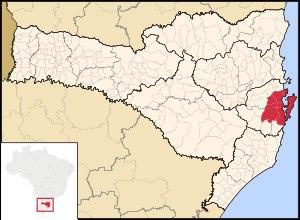
La région métropolitaine de Florianópolis, également appelé Grand Florianópolis fut créée en 1998 par la loi n°162/98 de l'État de Santa Catarina, dissoute en 2007 par la loi n°381 de l'État de Santa Catarina et recréée à l'identique en 2010 par la loi n°495.